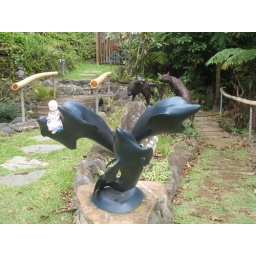
sculpture garden around west maui mountain road northwest of wailuku